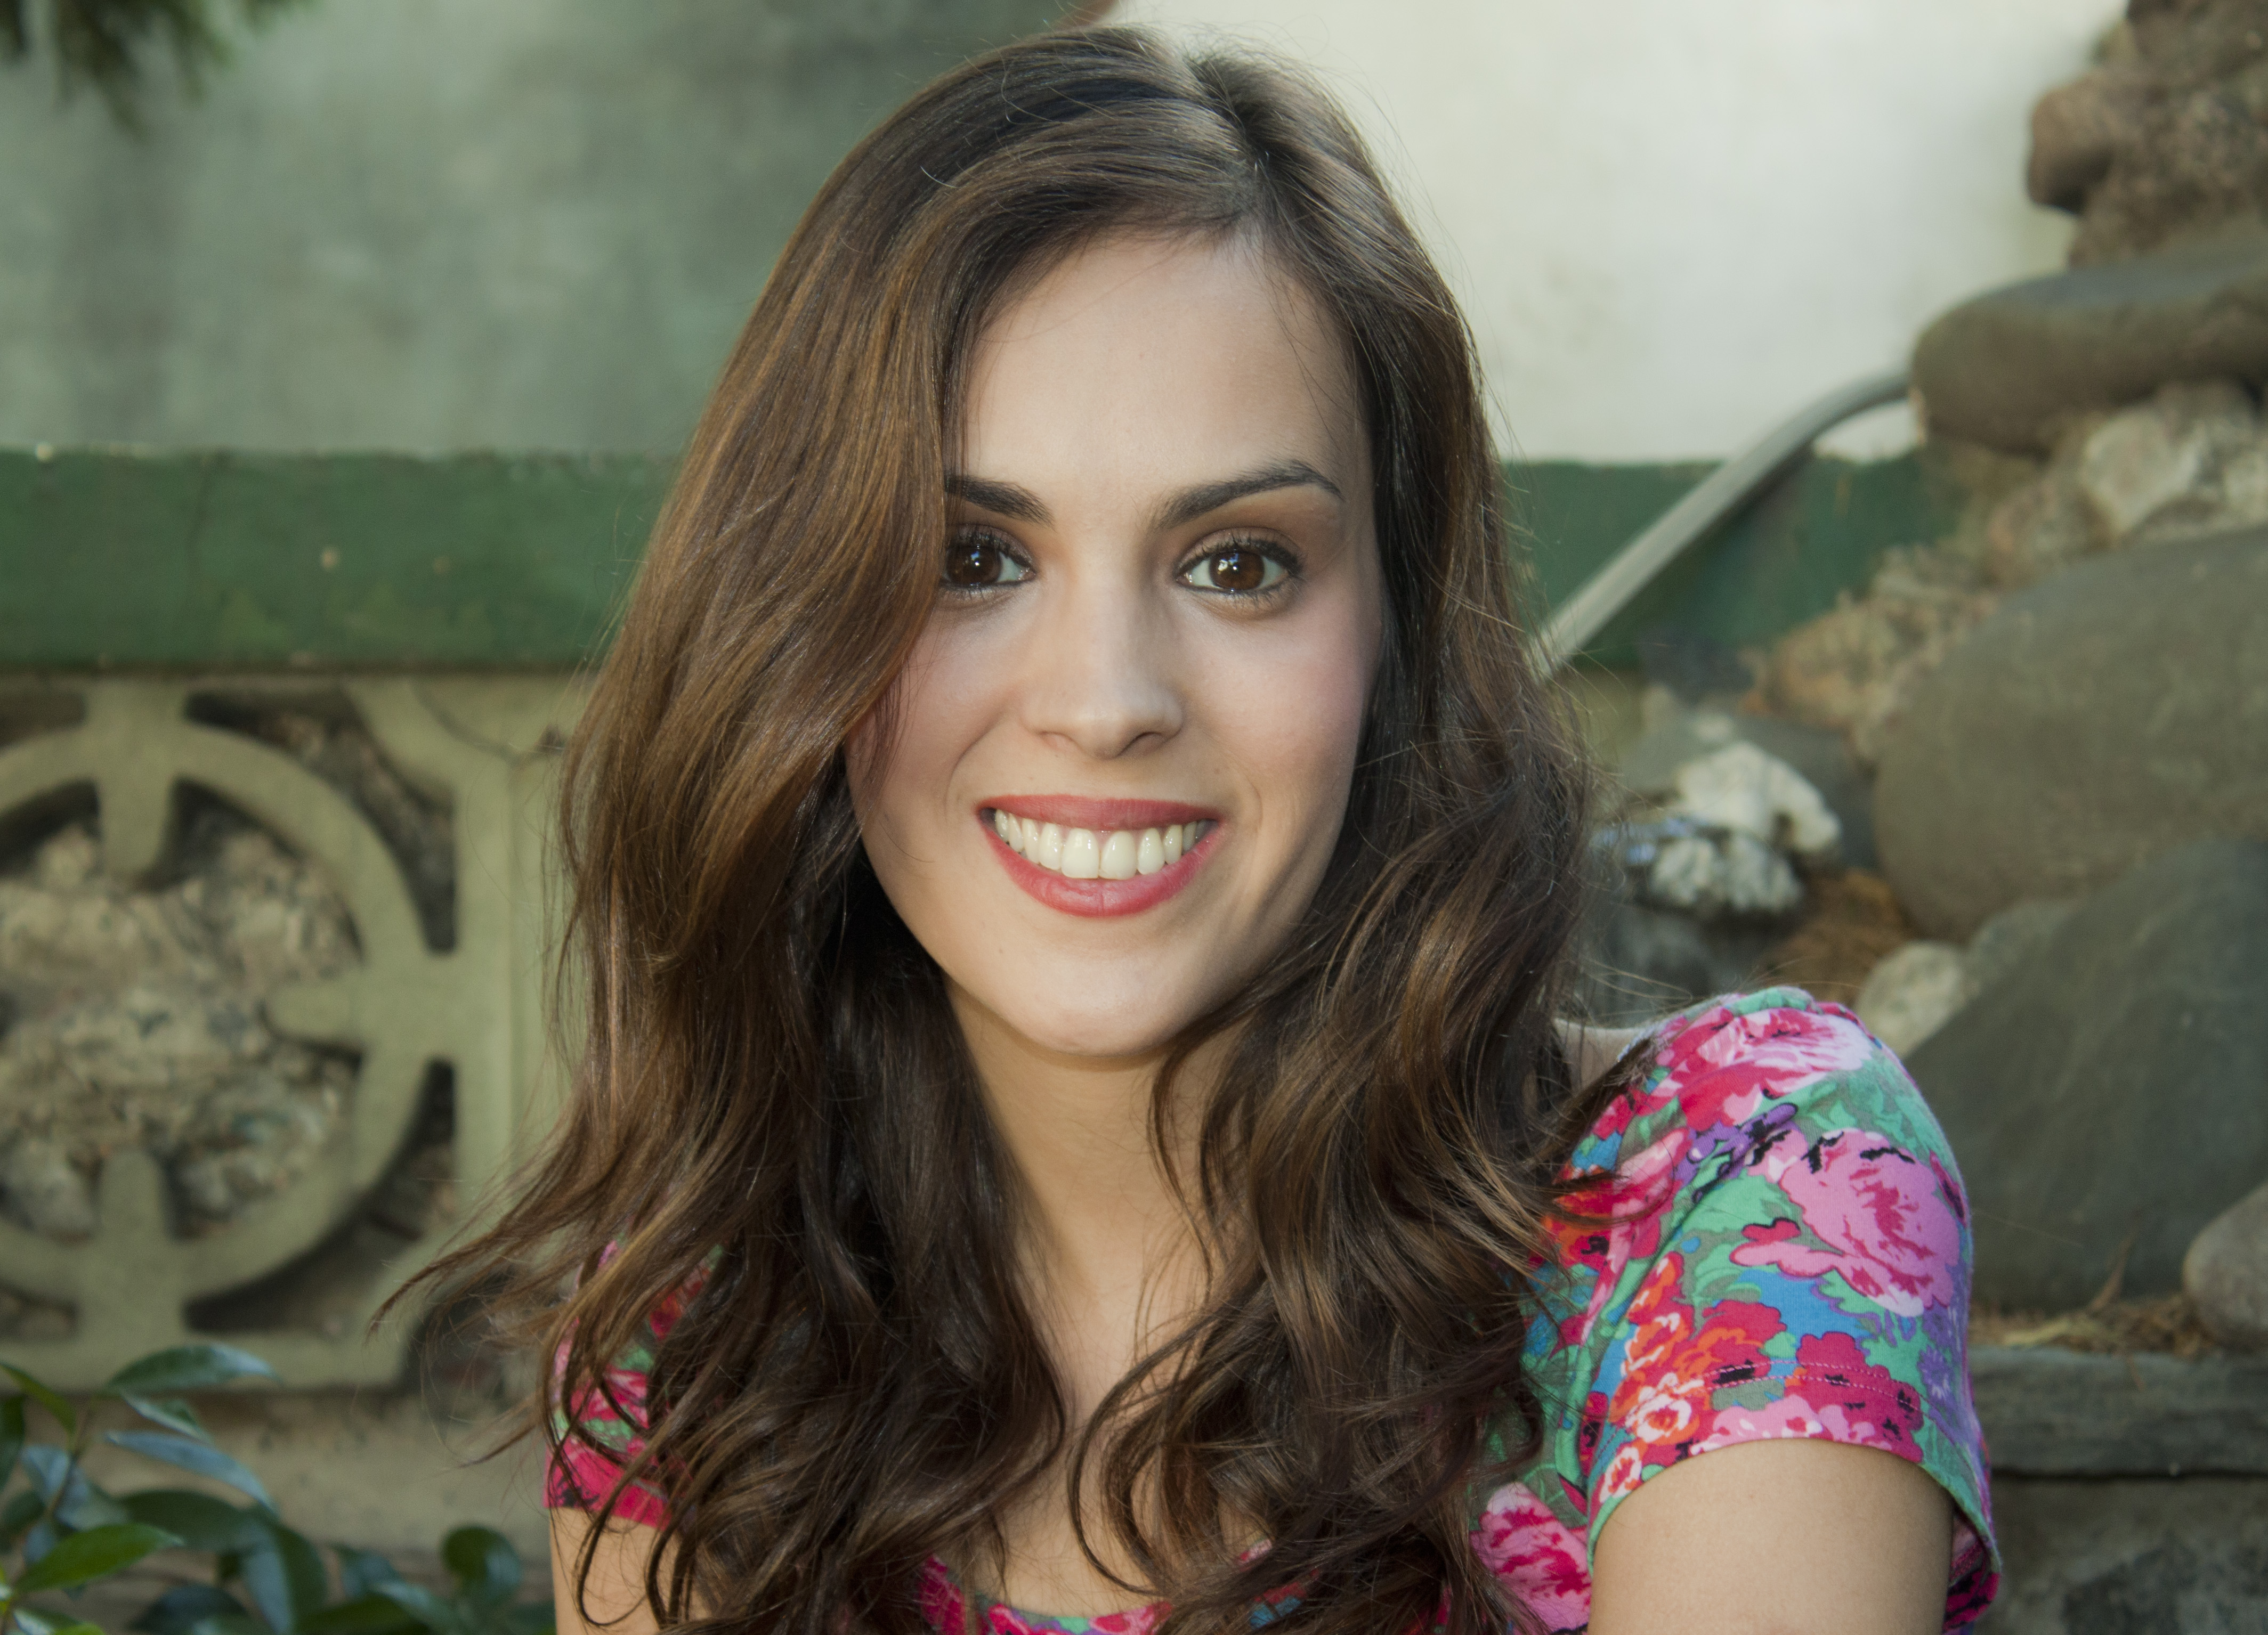
book, person, girl, woman, hair, photography, portrait, model, spring, color, fashion, lady, facial expression, smile, long hair, human body, face, dress, eye, head, skin, beauty, portaits, organ, db, abdomen, photo shoot, brown hair, portrait photography